Cappella Palatina

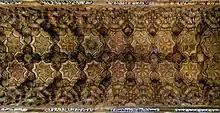
Image of the Muqarnas ceiling

Slobodan Ćurčić considers the "Palatine Cappella" a reflection of Middle Byzantine art. Illustrating architectural and artistic genius to juxtapose Sicily's "melting pot" culture.